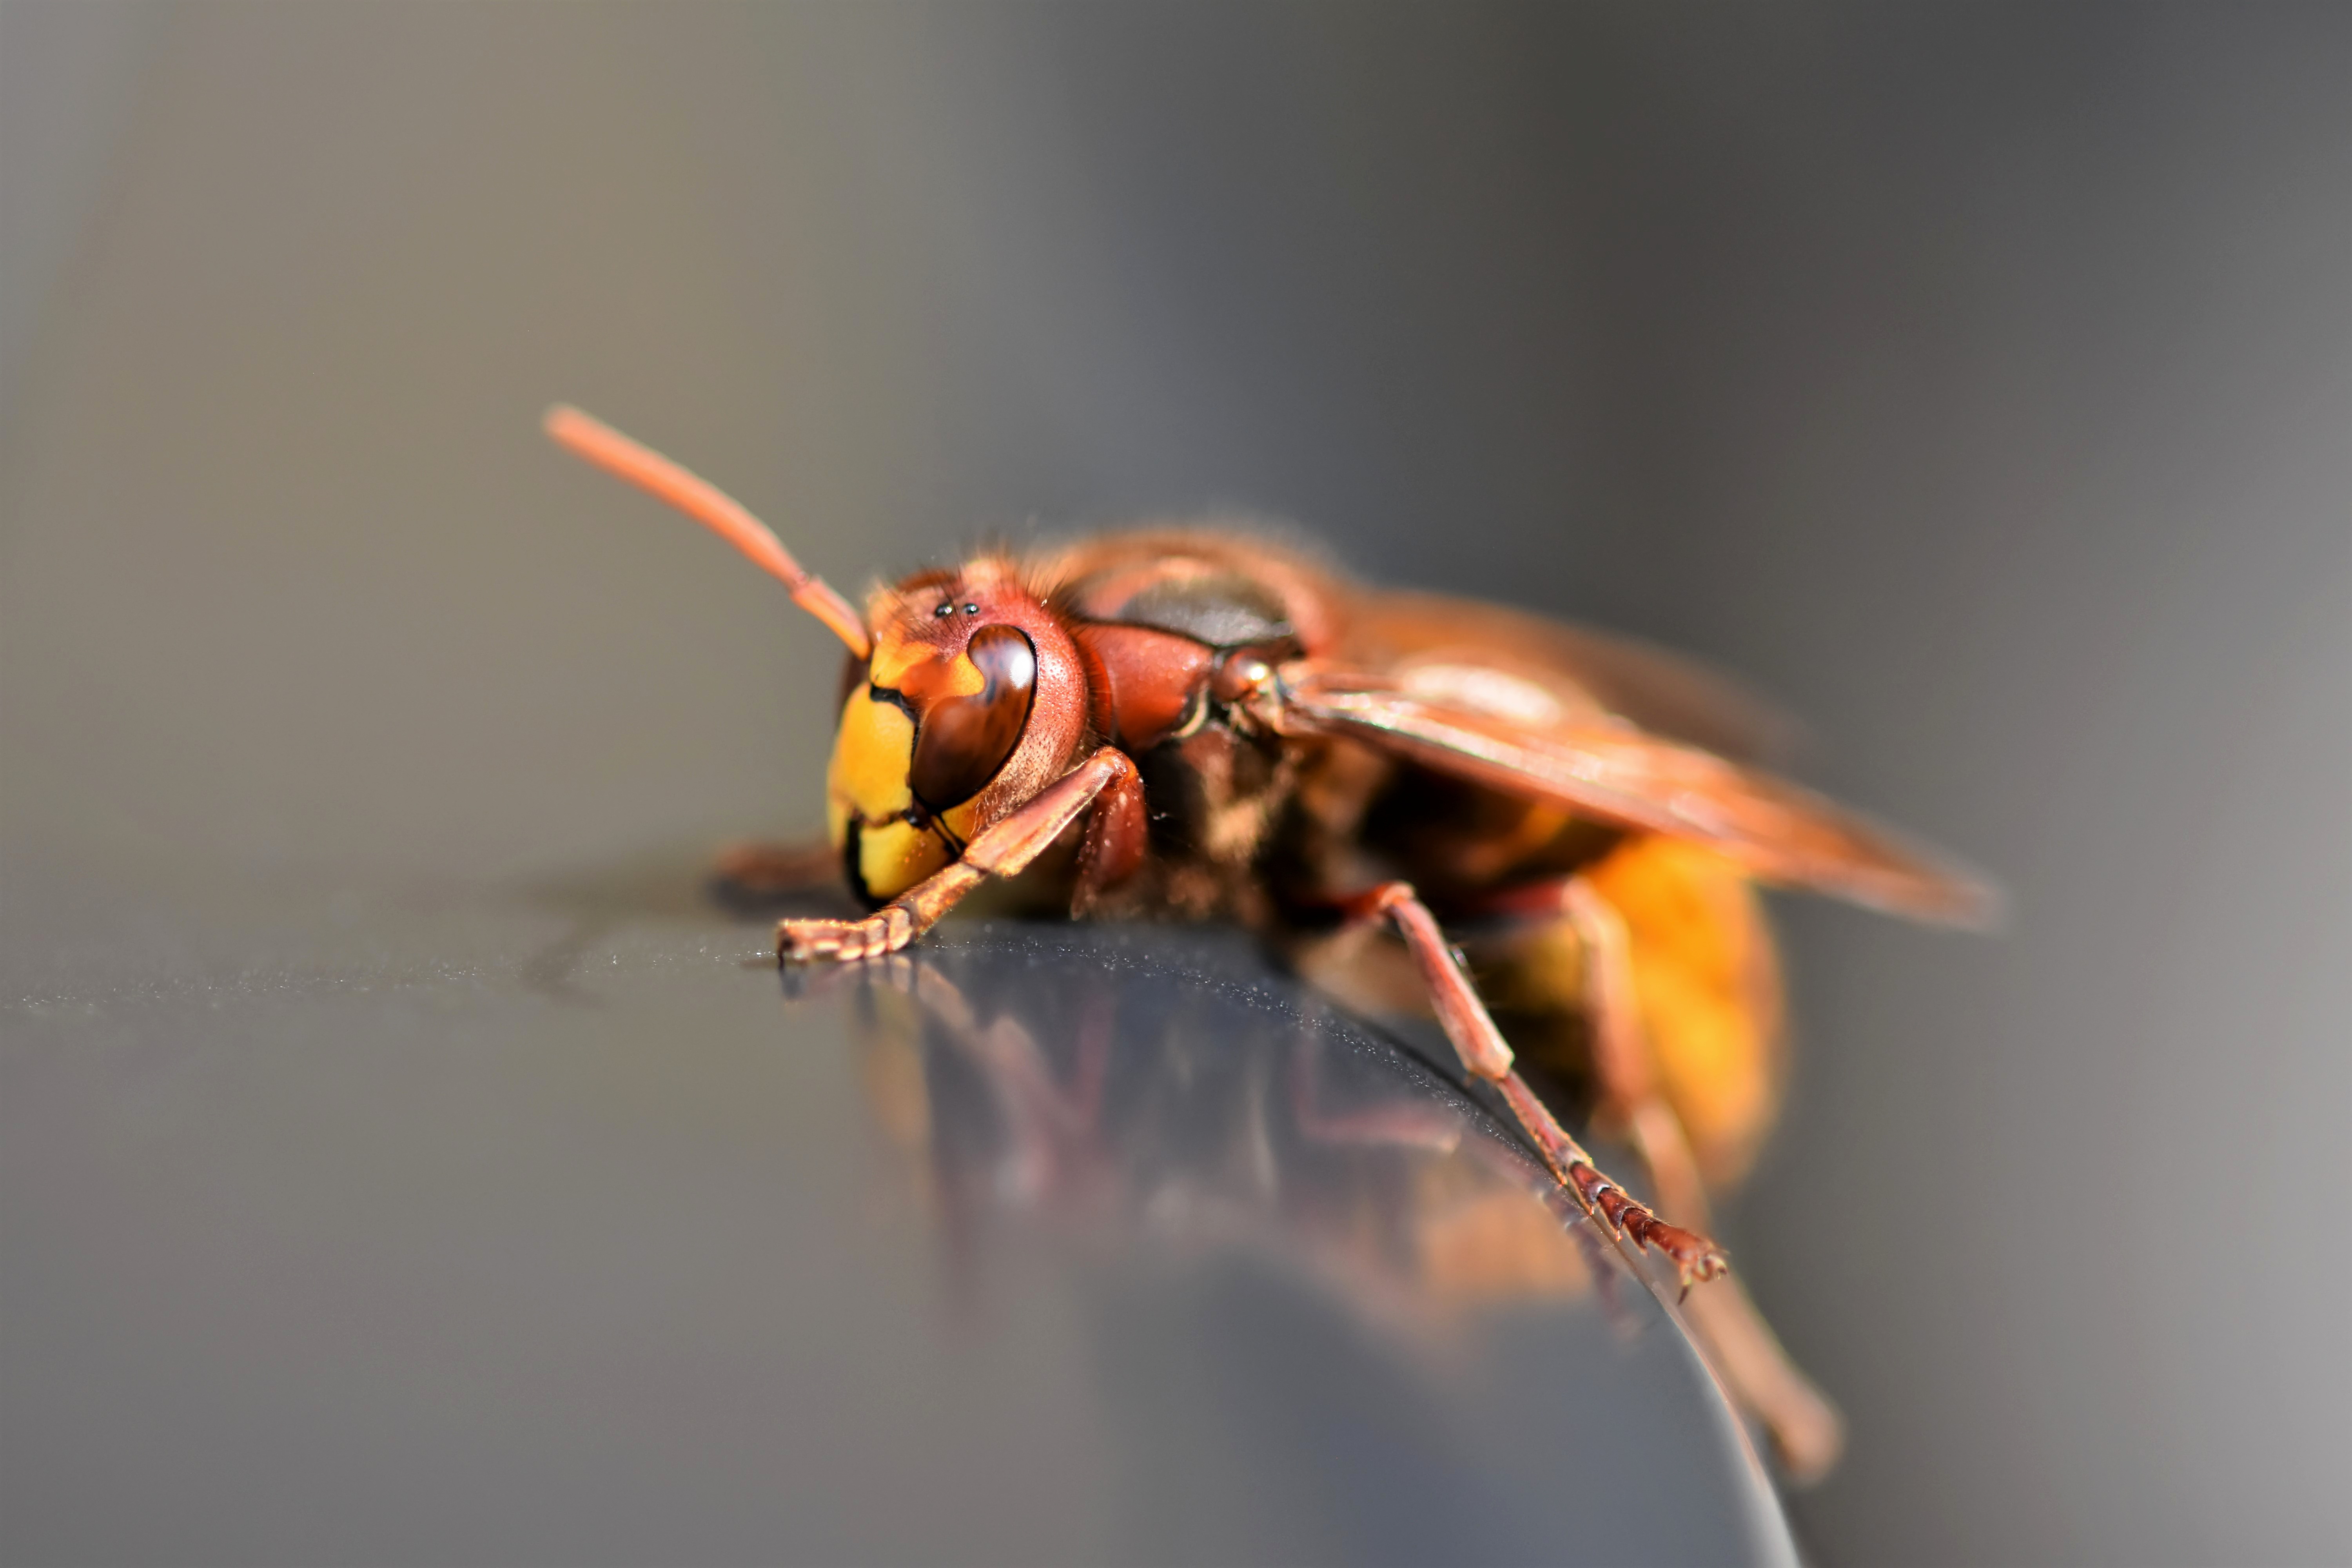
animals, insect, arthropod, pollinator, pest, wing, parasite, membrane winged insect, macro photography, net winged insects, fly, invertebrate, plant, wood, beetle, wildlife, twig, tachinidae, bug, still life photography, wasp, blowflies, hoverfly, Chalcid wasp, terrestrial animal, bee